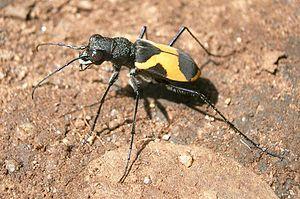
Cicindela est un genre d'insectes coléoptères de la famille des Carabidae. Ces insectes sont également mieux connus sous le nom de cicindèle. Les espèces du genre Cicindela possèdent généralement des couleurs vives et métalliques avec des taches délicates de couleur ivoire ou crème. Les cicindèles sont diversifiées et abondantes à proximité de l'eau et dans des habitats au sol sablonneux. Cependant, certaines espèces préfèrent les sols argileux.